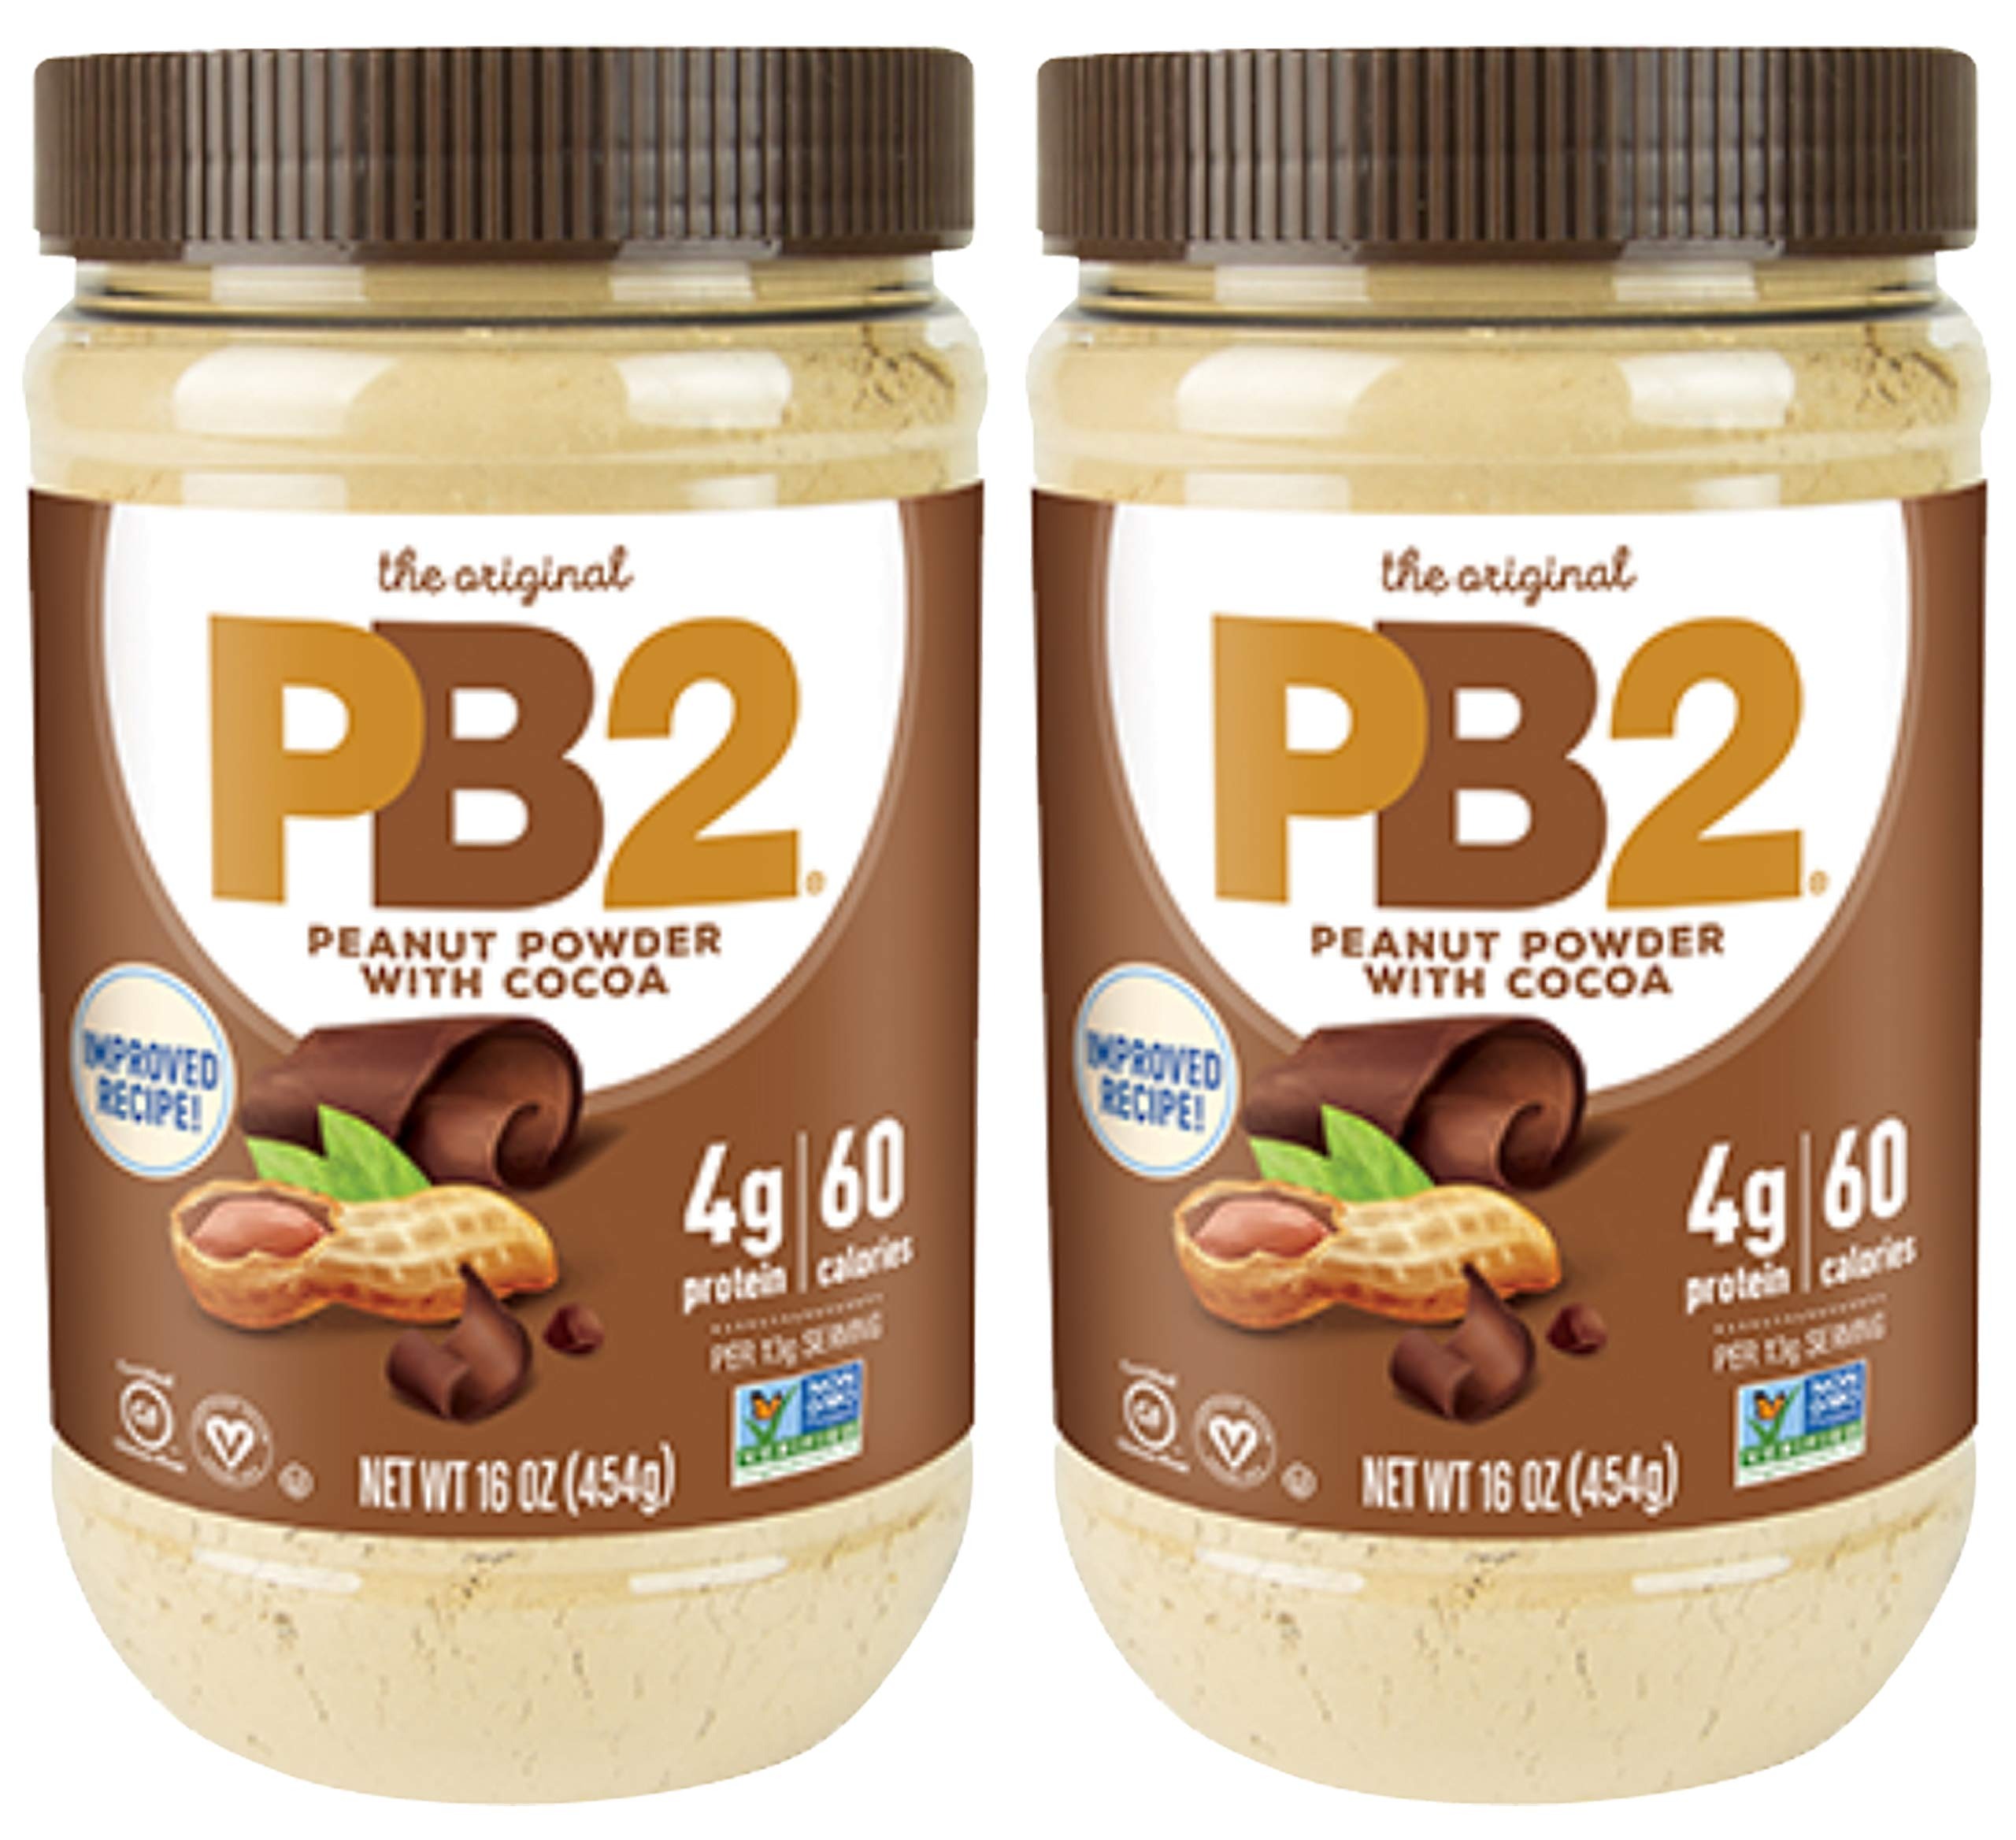
Item Name: PB2 Peanut Powder with Cocoa
Value: nan
Unit: None

Price: 12.99